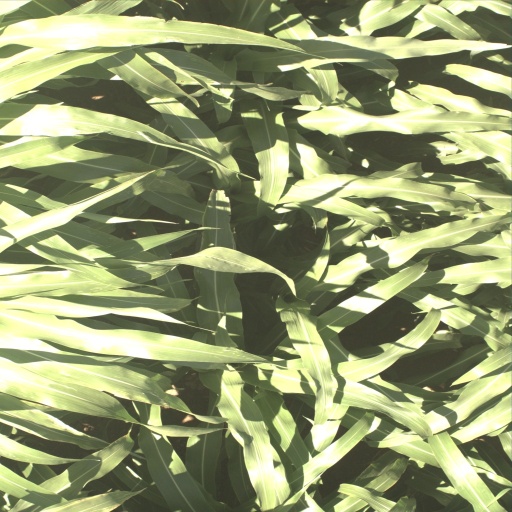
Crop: sorghum